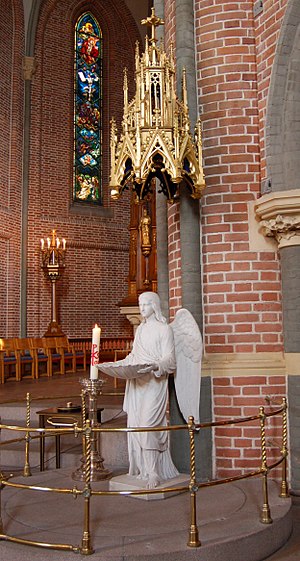
Trefoldighetskirken (Oslo) / Galleri / Interiør
Trefoldighetskirken er en kirke i Hammersborg, centralt i Oslo i Norge.